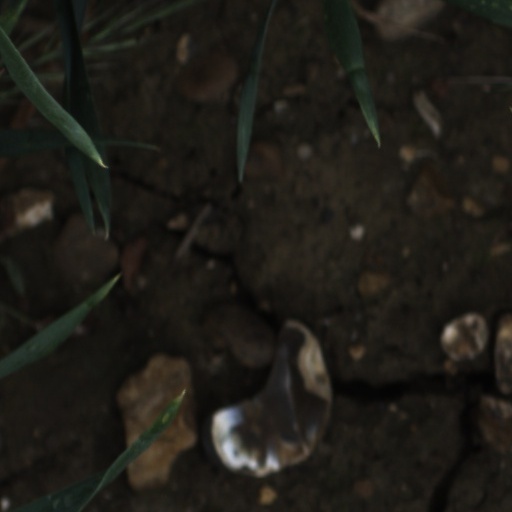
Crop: wheat